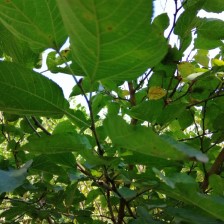
Variety: WhiteKing